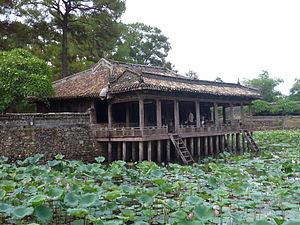
Pavillon de loisir Xung Khiem au mausolée de l'empereur Tu Duc.